Lex Romana Curiensis

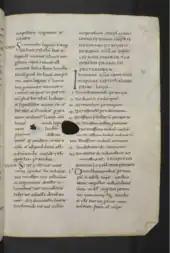
Page where the "Lex Romana Curiensis" begins in the Verona manuscript. The beginning of the text is in the middle of the right column: "In nomine s[an]c[t]ae Trinitatis incipiunt capitula libri primi legis" (In the name of the Holy Trinity, the chapters of the first book of the law begin...).

The Lex Romana Curiensis ("Roman Law of Chur"), also known as the Lex Romana Raetica, Lex Romana Utinensis or Epitome Sancti Galli, is a Latin legal treatise of the eighth century from the region of Churraetia. It was not a law code in force, but a handbook for use in legal education. Nonetheless, it may be the basis of the Raetian "lex et consuetudo" (law and custom) that Charlemagne confirmed in the early 770s.